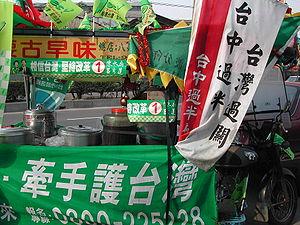
La politique de la République de Chine repose sur un système multipartite.